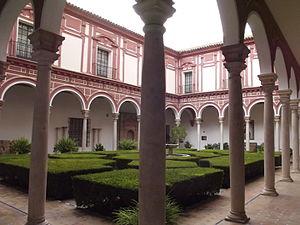
Pierre Nolasque est un religieux occitan, qui a fondé l'ordre de Notre-Dame-de-la-Merci, pour le rachat des captifs aux mains des musulmans, dans le contexte de l'Espagne médiévale. Il a été canonisé par Urbain VIII en 1628. Sa fête se célèbre le 6 mai.